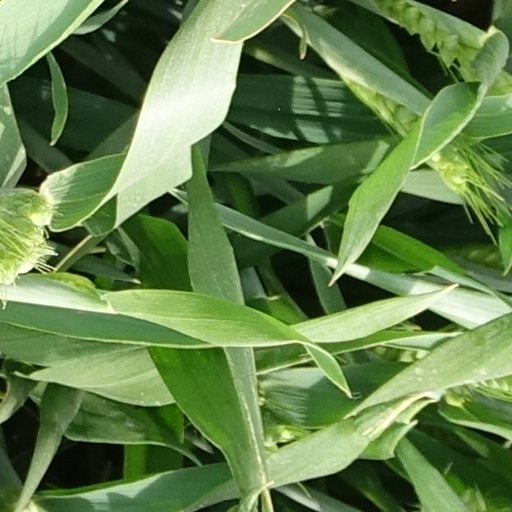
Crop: wheat